Wash the Sins Not Only the Face

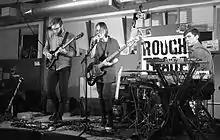
Performing in London, January 2013. From left to right: Thomas Fisher, Rachel Davies and Daniel Copeman

In October they announced "Wash the Sins Not Only the Face" along with single "Deathwaltz", which was chosen as the first song to be released from the album because the band felt it was a good bridge between their first album to their second. Later on in December 2012 an accompanying video was released directed by Sim Warren. A video for "Despair" was released in January, and then on 21 January 2013 they released "Wash the Sins Not Only the Face" on CD, digital download and vinyl record. A deluxe copy of the album was released which featured the regular vinyl copy in a gatefold sleeve, the CD copy of the album and a bonus seven-inch with two tracks not to be released on any format.